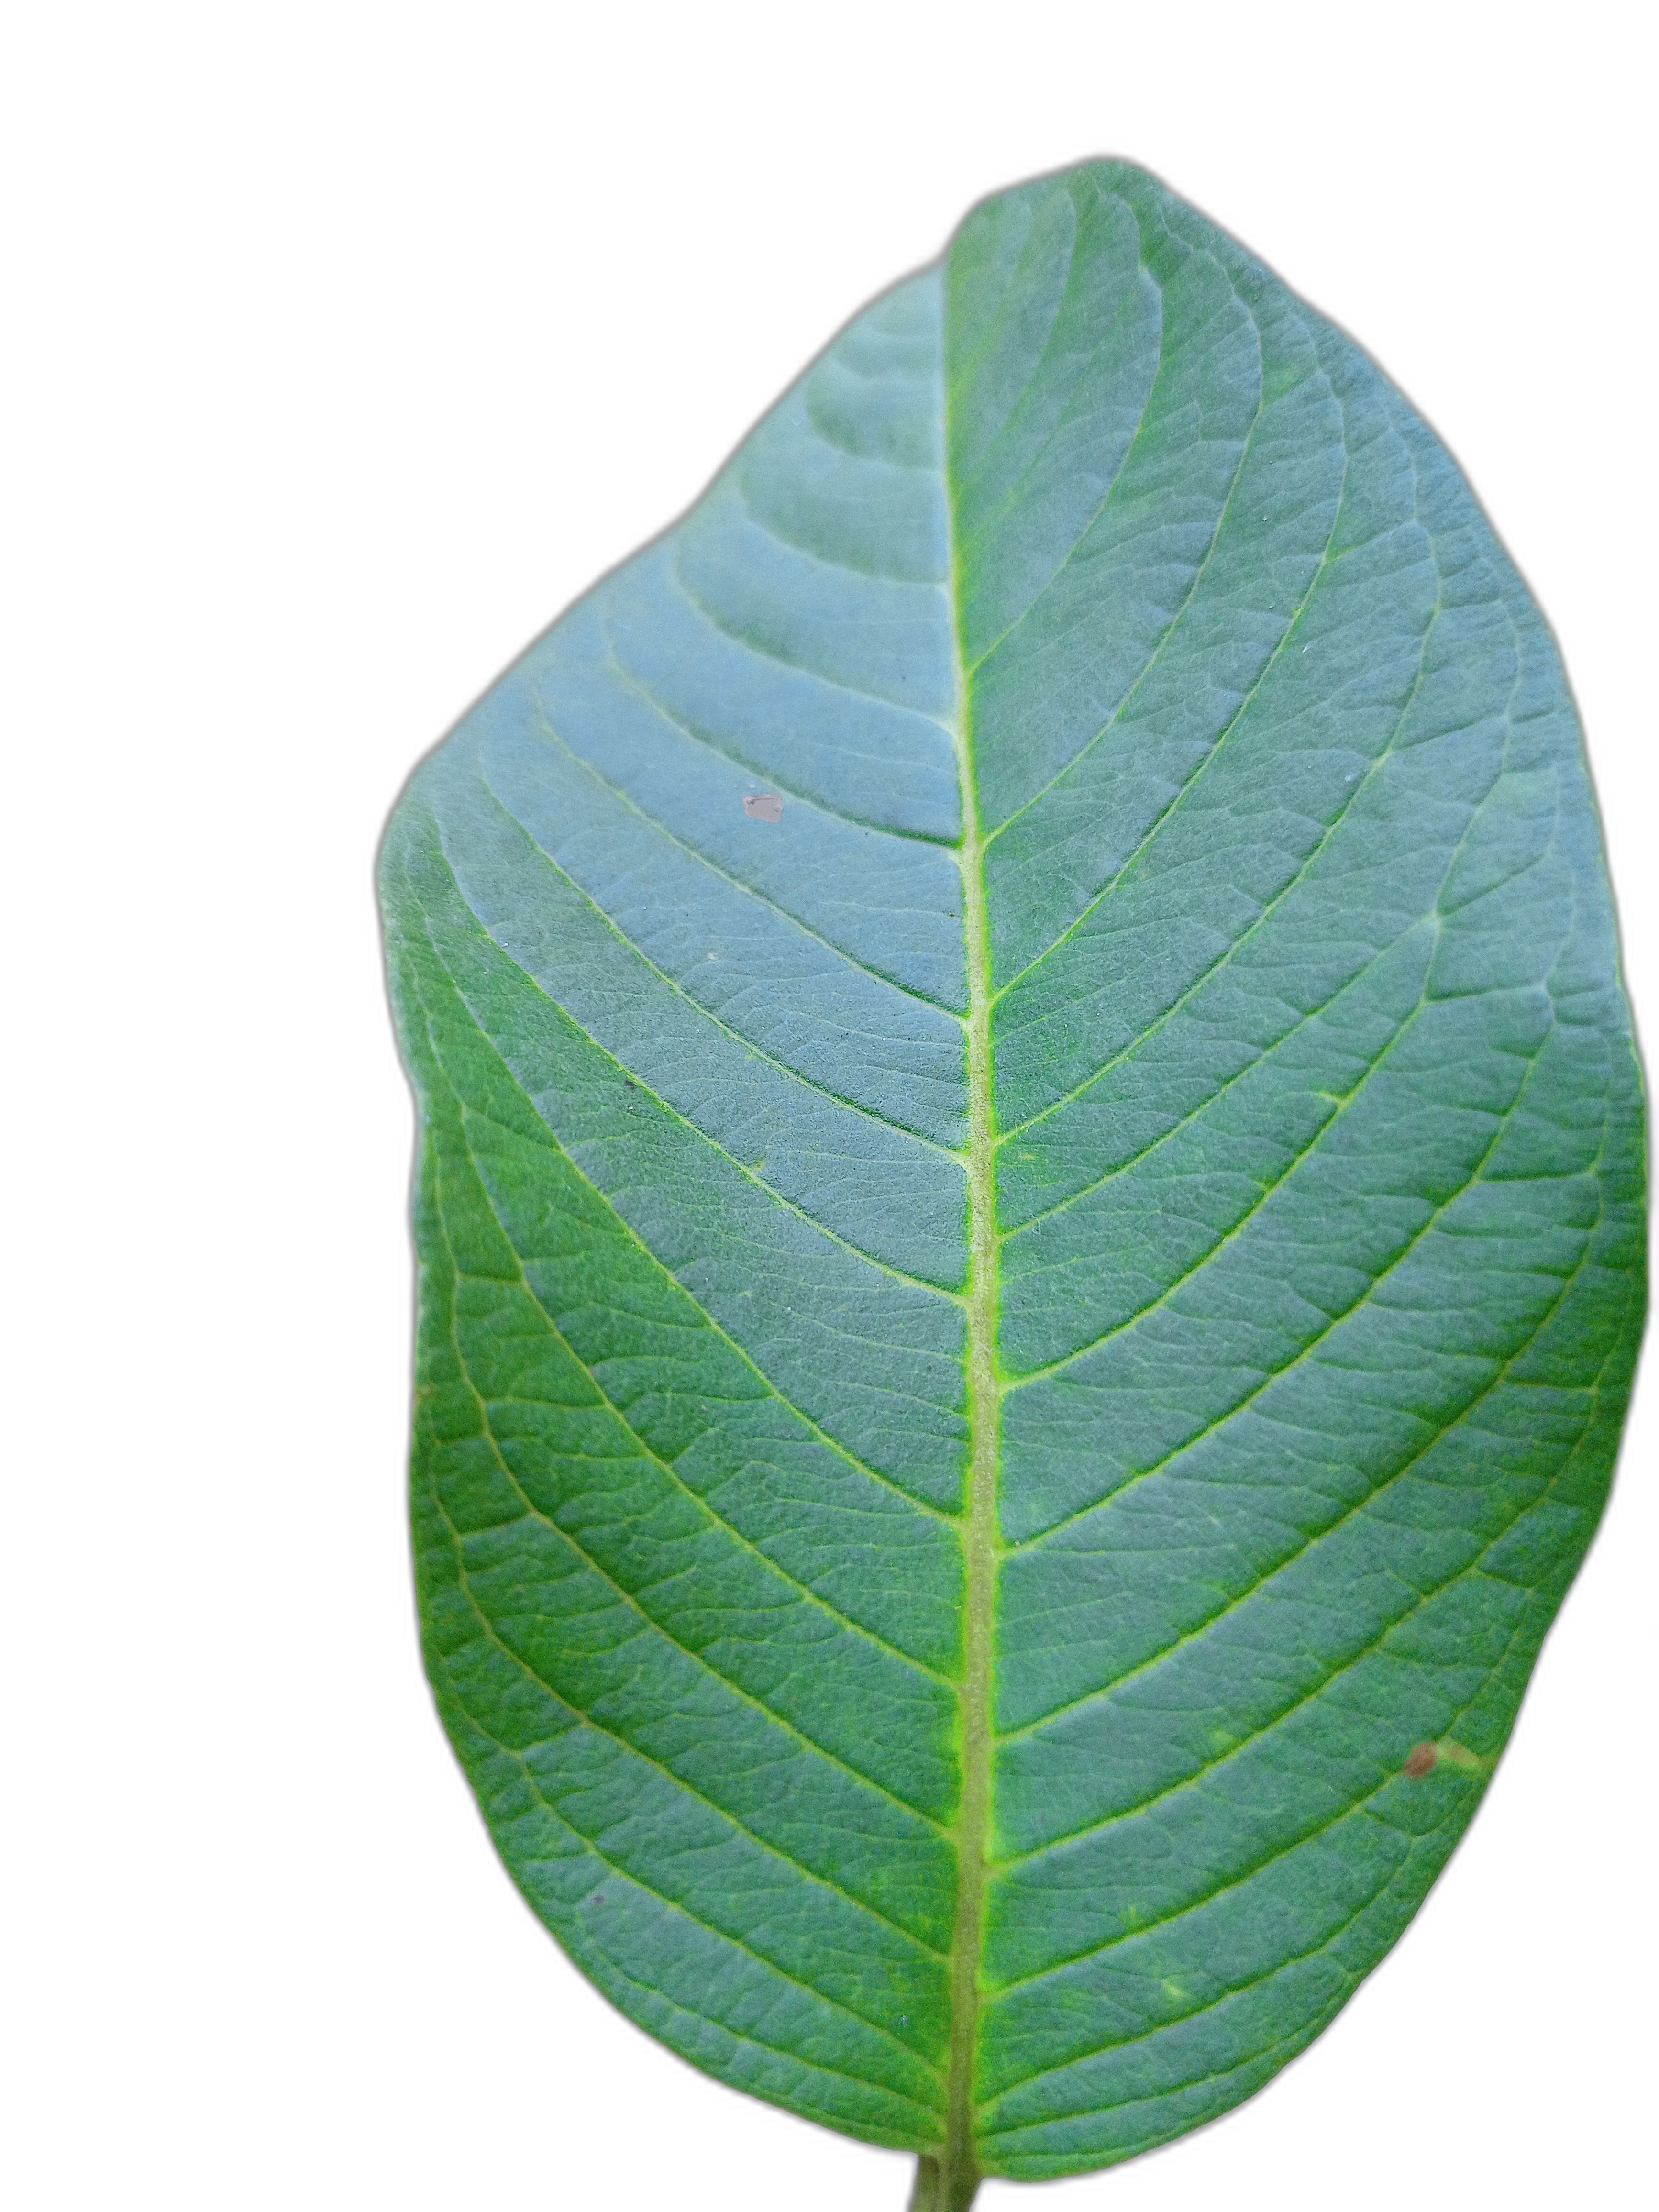
Plant part: leaf
Disease: Healthy